Kasi Yathirai

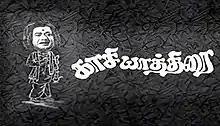
Title card

Kasi Yathirai is a 1973 Indian Tamil-language romantic comedy film, directed by S. P. Muthuraman and written by V. C. Guhanathan. Soundtrack was composed by Shankar–Ganesh. The film stars V. K. Ramasamy, Srikanth and Suruli Rajan with Kumari Padmini, Jaya, Manorama (in dual role), M. R. R. Vasu and Cho Ramaswamy in supporting roles. Kamal Haasan worked under Thangappan as his dance assistant in this film. It was released on 10 June 1973, and ran for over 100 days in theatres.